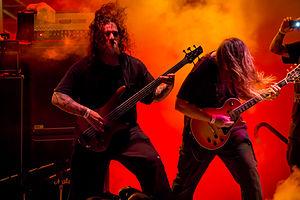
Monstrosity est un groupe de death metal technique américain, originaire de Fort Lauderdale, en Floride. À leurs débuts, les quatre membres de Monstrosity signent avec le label allemand Nuclear Blast. Par la suite, le groupe se met sous le label Conquest Music, et enregistre l'album Millennium. En 1999, Monstrosity revient en studio et enregistre In Dark Purity. En 2003, Monstrosity publie l'album Rise to Power. Ils reviennent aux Morrisound Studios pour enregistrer l'album Spiritual Apocalypse.